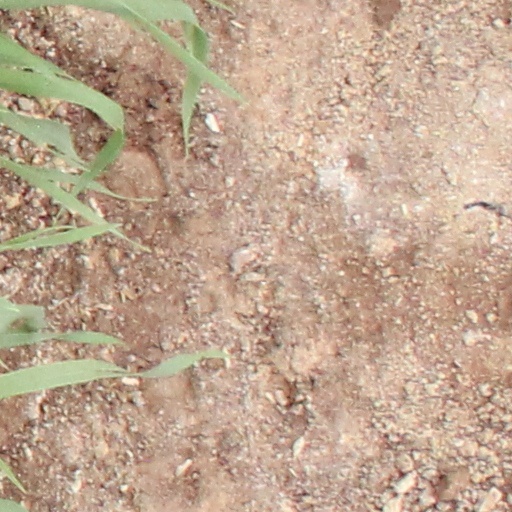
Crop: wheat